Crash Team Racing

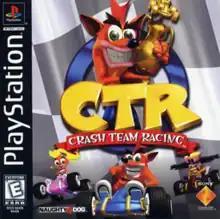
North American box art

Crash Team Racing (stylized as CTR: Crash Team Racing) is a 1999 kart racing game developed by Naughty Dog and published by Sony Computer Entertainment for the PlayStation. It is the fourth installment in the "Crash Bandicoot" series. The game's story focuses on the efforts of Crash Bandicoot, Doctor Neo Cortex, and other ragtag team of characters in the "Crash Bandicoot" series, who must race against the egomaniacal Nitros Oxide to save the Earth from destruction. In the game, players can take control of one of fifteen "Crash Bandicoot" series characters, though only eight are available at first. During the races, offensive and speed boosting power-ups can be used to gain an advantage.